Sri Lanka Rupavahini Corporation

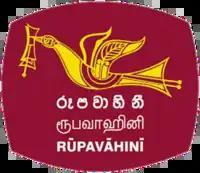
Logo of the Rupavahini channel, used by the corporation until 24 February 2022. The monolingual logo is still used by the corporation but the trilingual logo was restored to the main channel in October 2022

Rupavahini's logo is a hill mynah carrying a message in gold on a red TV screen. The logo was designed by artist and painter Bandula Peiris, and was drawn in the Sinhala art style of Tirigitalaya. The bird's wings represent VHF and UHF television aerials and the semi-circle holding the wings represents a satellite dish. The bottom of the message contains an easter egg, which, if rotated, reveals Bandula's initial, "බ", in square format. Apart for a period of a few months in 2022, the channel's name in Sinhala, Tamil, and a transliteration of Sinhala, with macrons (RŪPAVĀHINĪ) appeared below. The leaf in the right wing was incorporated into NTV's previous symbol and is incorporated into trophies held at award shows organized by the corporation, the Ape Gamana logo, and the SLRC's news operation. The logo of Rupavahini's children's club, Muthuhara, was also Peiris' creation.